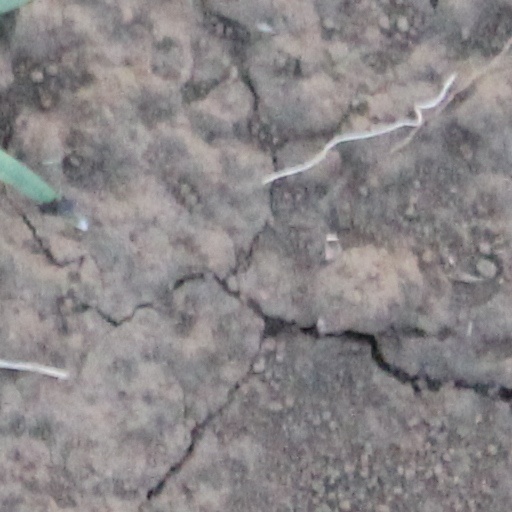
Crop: wheat